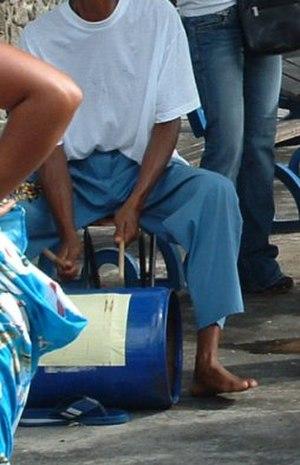
Le maloya est, avec le séga, l'un des deux genres musicaux majeurs de La Réunion. C'est à la fois un type de musique, de chant et de danse.